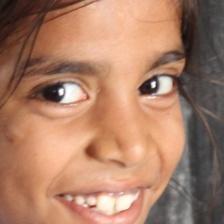
Label: faces